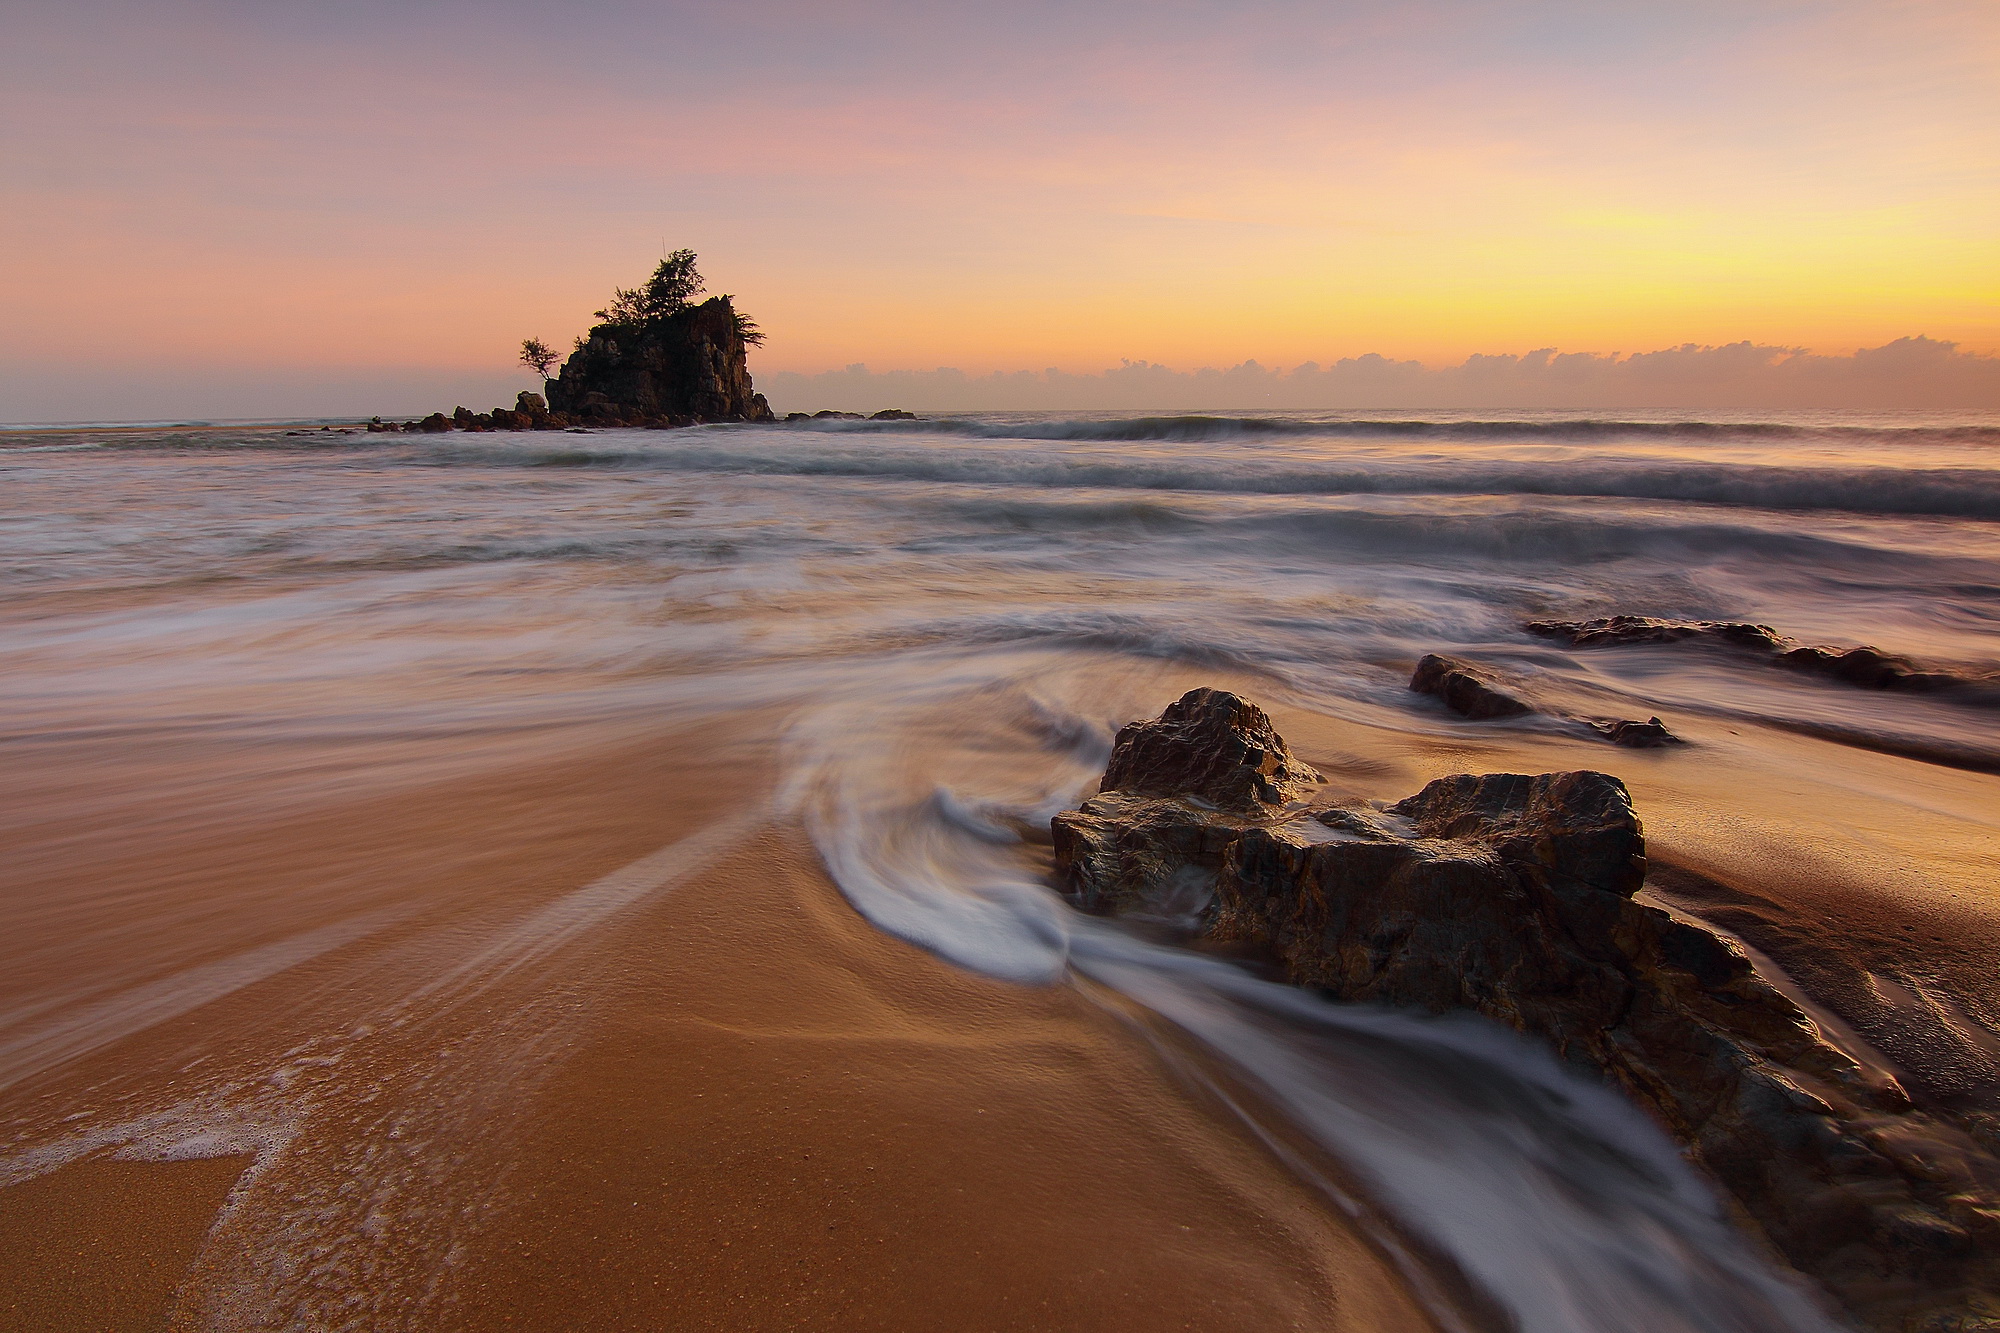
beach, landscape, sea, coast, water, nature, sand, rock, ocean, horizon, cloud, sky, sunrise, sunset, sunlight, morning, shore, wave, dawn, tide, dusk, evening, reflection, tower, seascape, bay, seashore, material, body of water, rocks, waves, cape, atmospheric phenomenon, wind wave